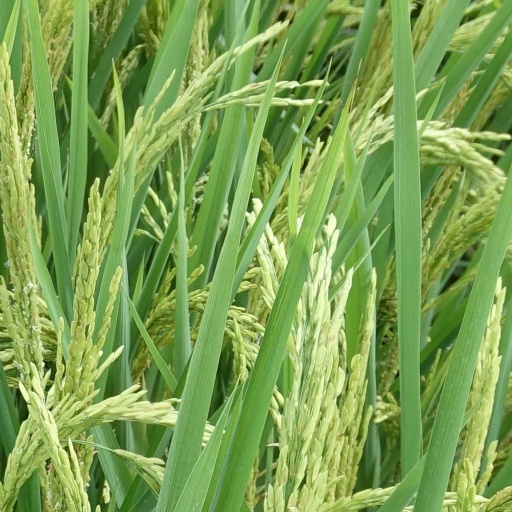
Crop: rice